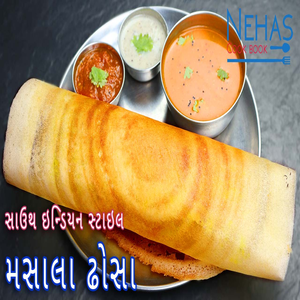
Dish: dosa